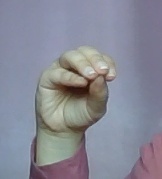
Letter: ha